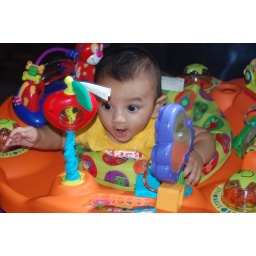
Oh my gosh, there's another boy in the mirror